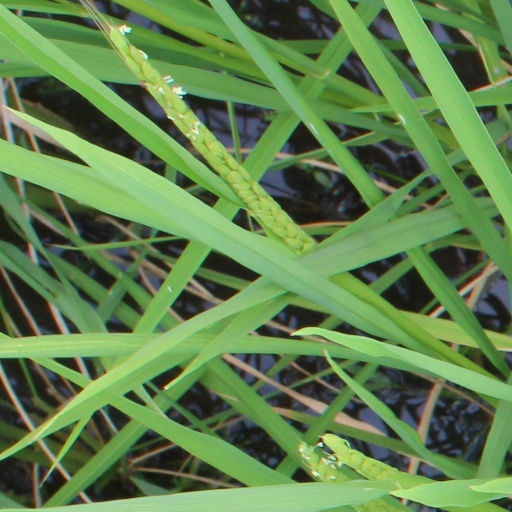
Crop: rice